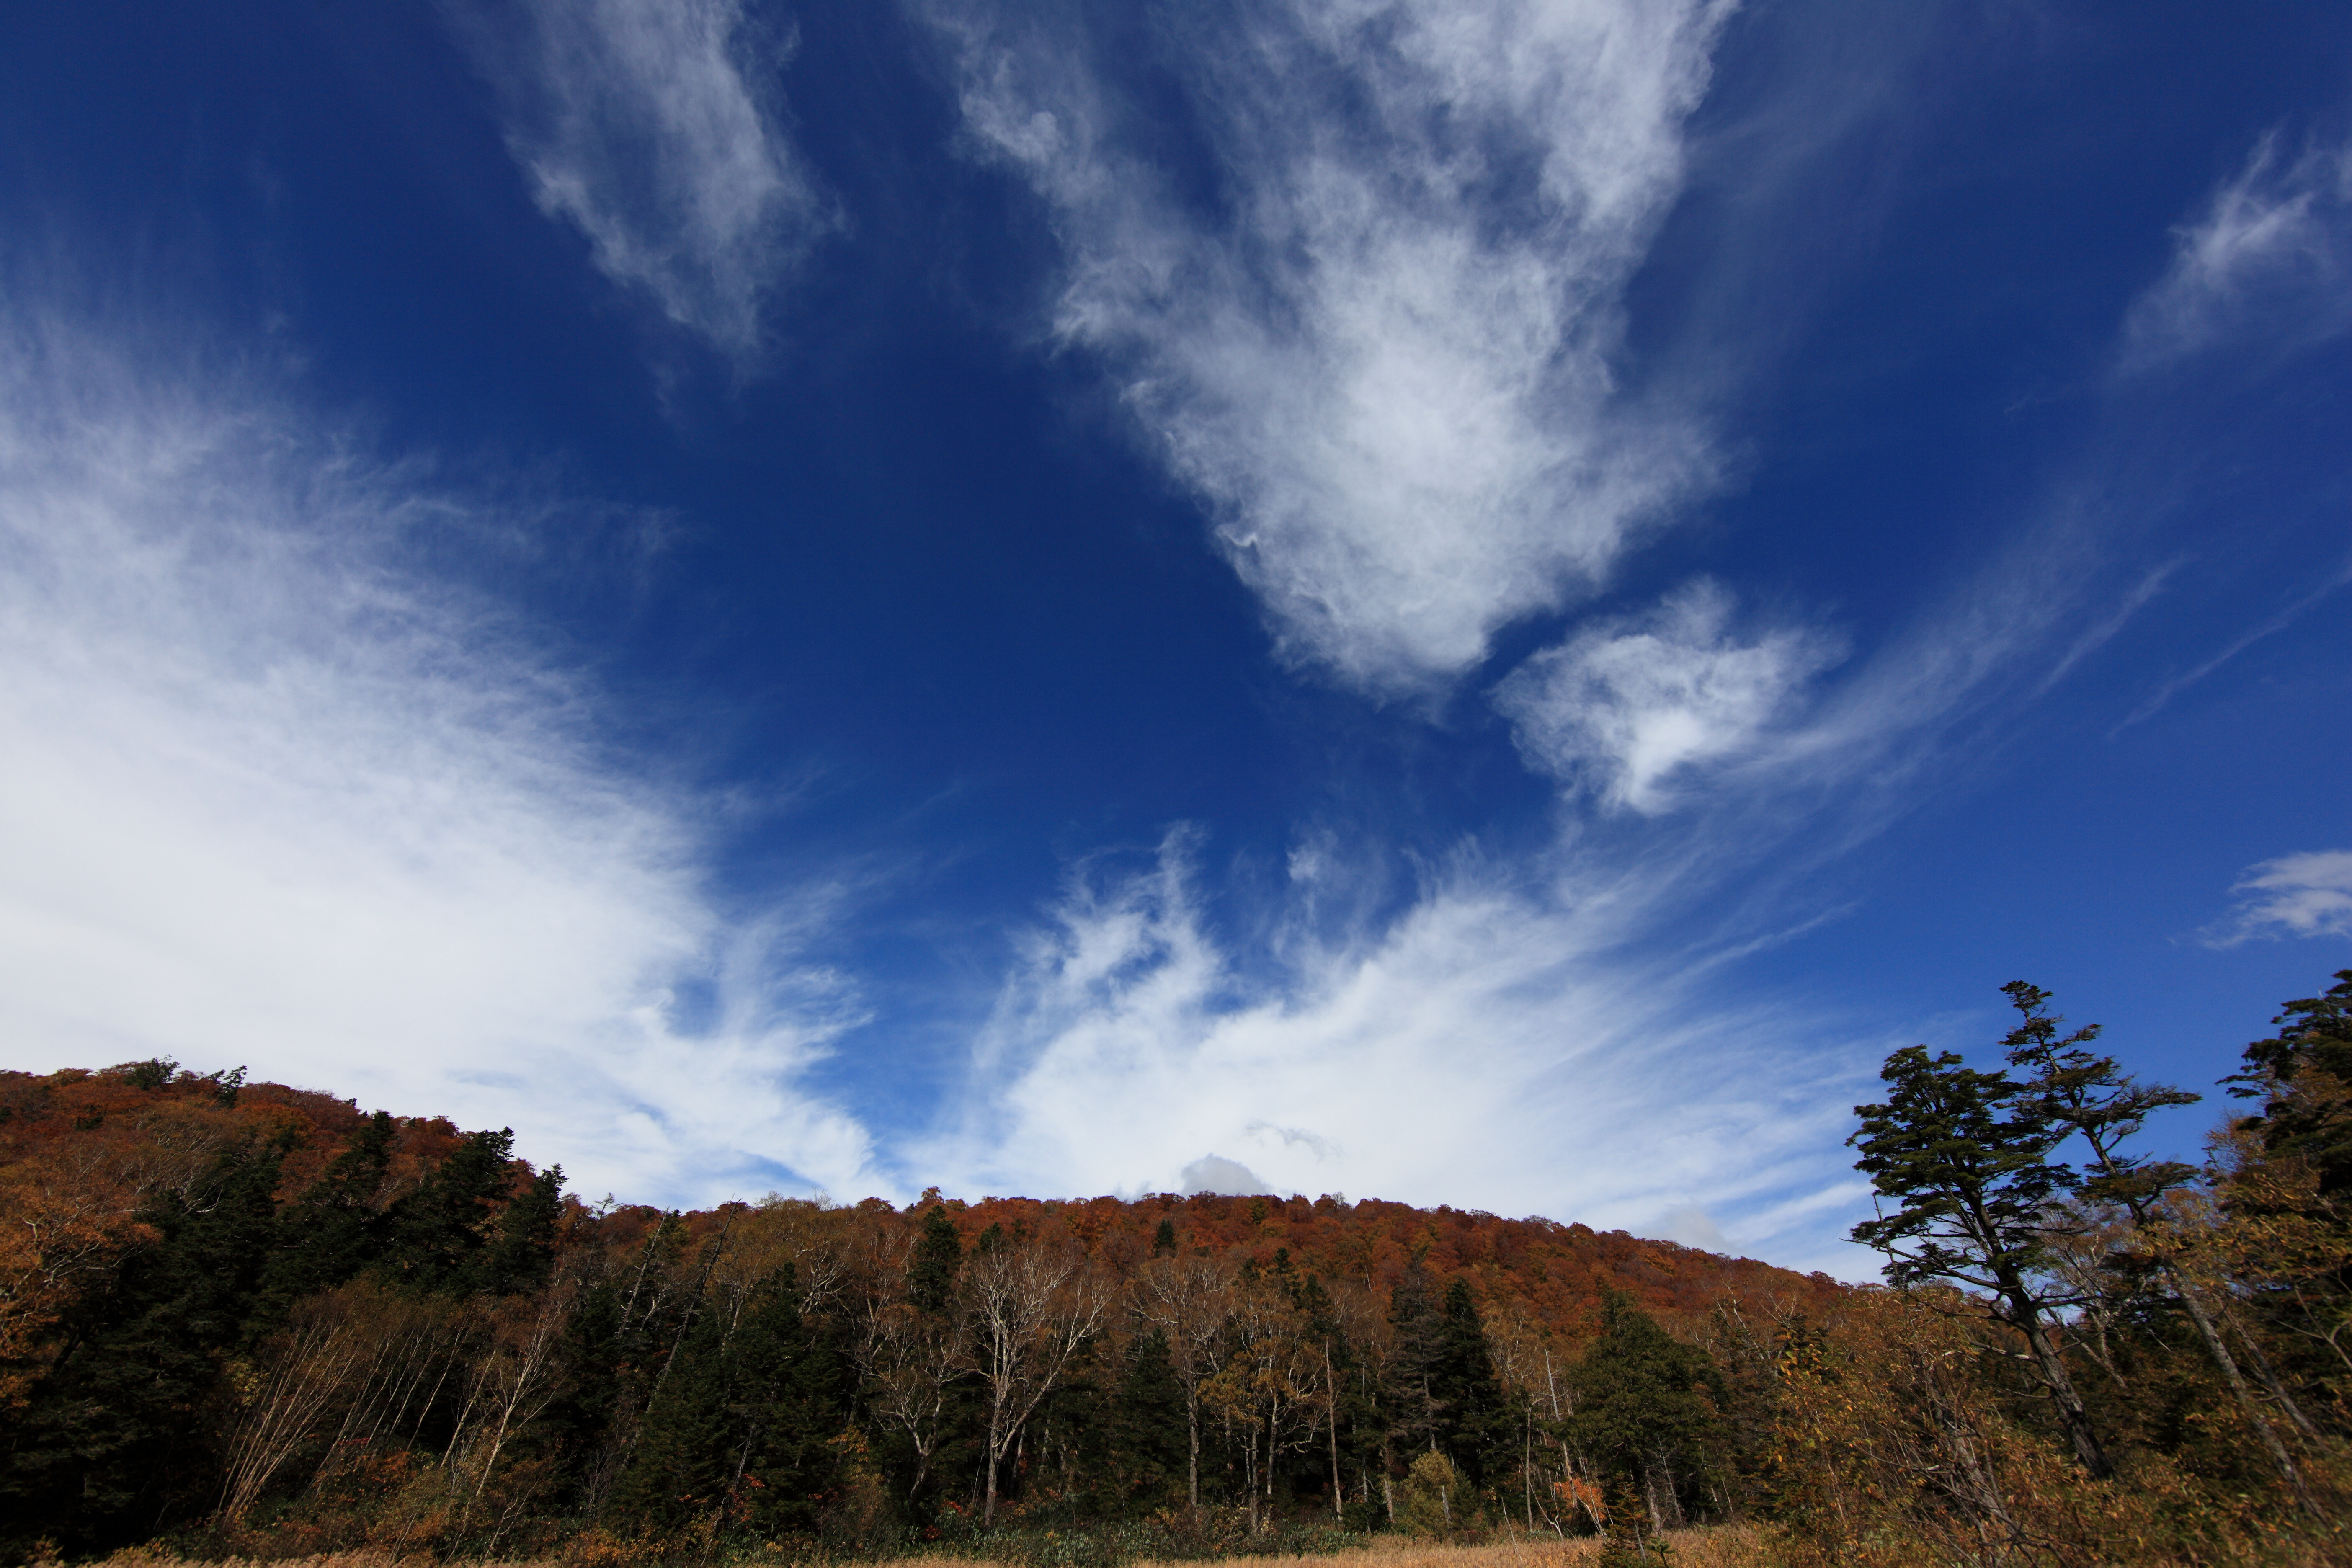
landscape, tree, nature, horizon, wilderness, mountain, cloud, sky, meadow, sunlight, morning, hill, dawn, mountain range, dusk, high, ridge, plateau, 5d, hires, markii, hi, res, resolution, canonef14mmf28liiusm, fukushima, oze, hinoemata, ozenationalpark, rural area, meteorological phenomenon, atmospheric phenomenon, mountainous landforms